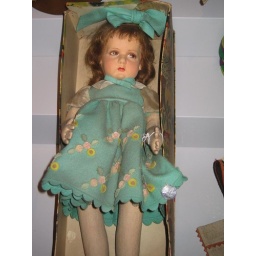
Perfect Lenci girl in her box